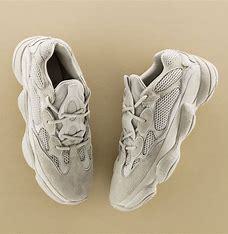
Brand: Adidas
Model: Yeezy 500